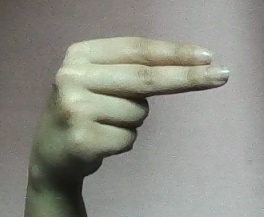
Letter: ain